Allegheny Health Network

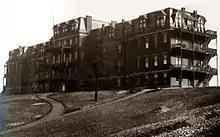
The old West Penn Hospital building, at the base of Pittsburgh's Polish Hill and near the busy industrial center known as the Strip District.

Back home, Allegheny City and Pittsburgh continued to grow, and with the Stocktown Avenue AGH hemmed in by railroad tracks, the hospital board again looked for a location to build a new hospital. They found one 2,000 feet to the north. New York architecture firm York and Sawyer was hired to draw plans for what would be one of the nation's first “skyscraper” hospitals, and by 1929, construction was underway. The cornerstone was laid in 1930, and the plastering was almost finished by 1931. The Great Depression interrupted construction, but the U.S. Public Works Administration loaned AGH the $2 million that it needed to complete the project, and on June 24, 1936, the third iteration of Allegheny General Hospital was formally dedicated. The 22-story, $8 million hospital had 1,300 separate rooms, including 162 private patient rooms. Built in the Lombard architectural style, the cream-brick tower was an instant landmark structure, visible for miles; the high rise is now designated a Pittsburgh History and Landmarks Foundation historic landmark. The new hospital featured multiple kitchens, a pediatric wing, maternity wards, an x-ray department and a cardiology department; pneumatic tubes, call boxes and a state-of-the-art phone system helped hospital employees communicate.